How to Seduce Your Teacher

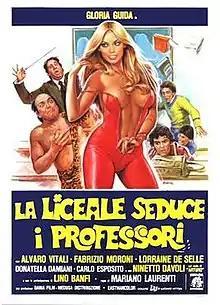
Italian theatrical release poster by Enzo Sciotti

How to Seduce Your Teacher is a 1979 commedia sexy all'italiana directed by Mariano Laurenti. It is the third instalment in the "Liceale" film series and was followed by "La liceale, il diavolo e l'acquasanta". Gloria Guida, who plays the main role, is also the performer of two songs of the soundtrack, "Come vuoi... con chi vuoi" and "Stammi vicino".